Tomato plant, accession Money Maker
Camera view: vertical (180 deg); turntable rotation: 60 degrees
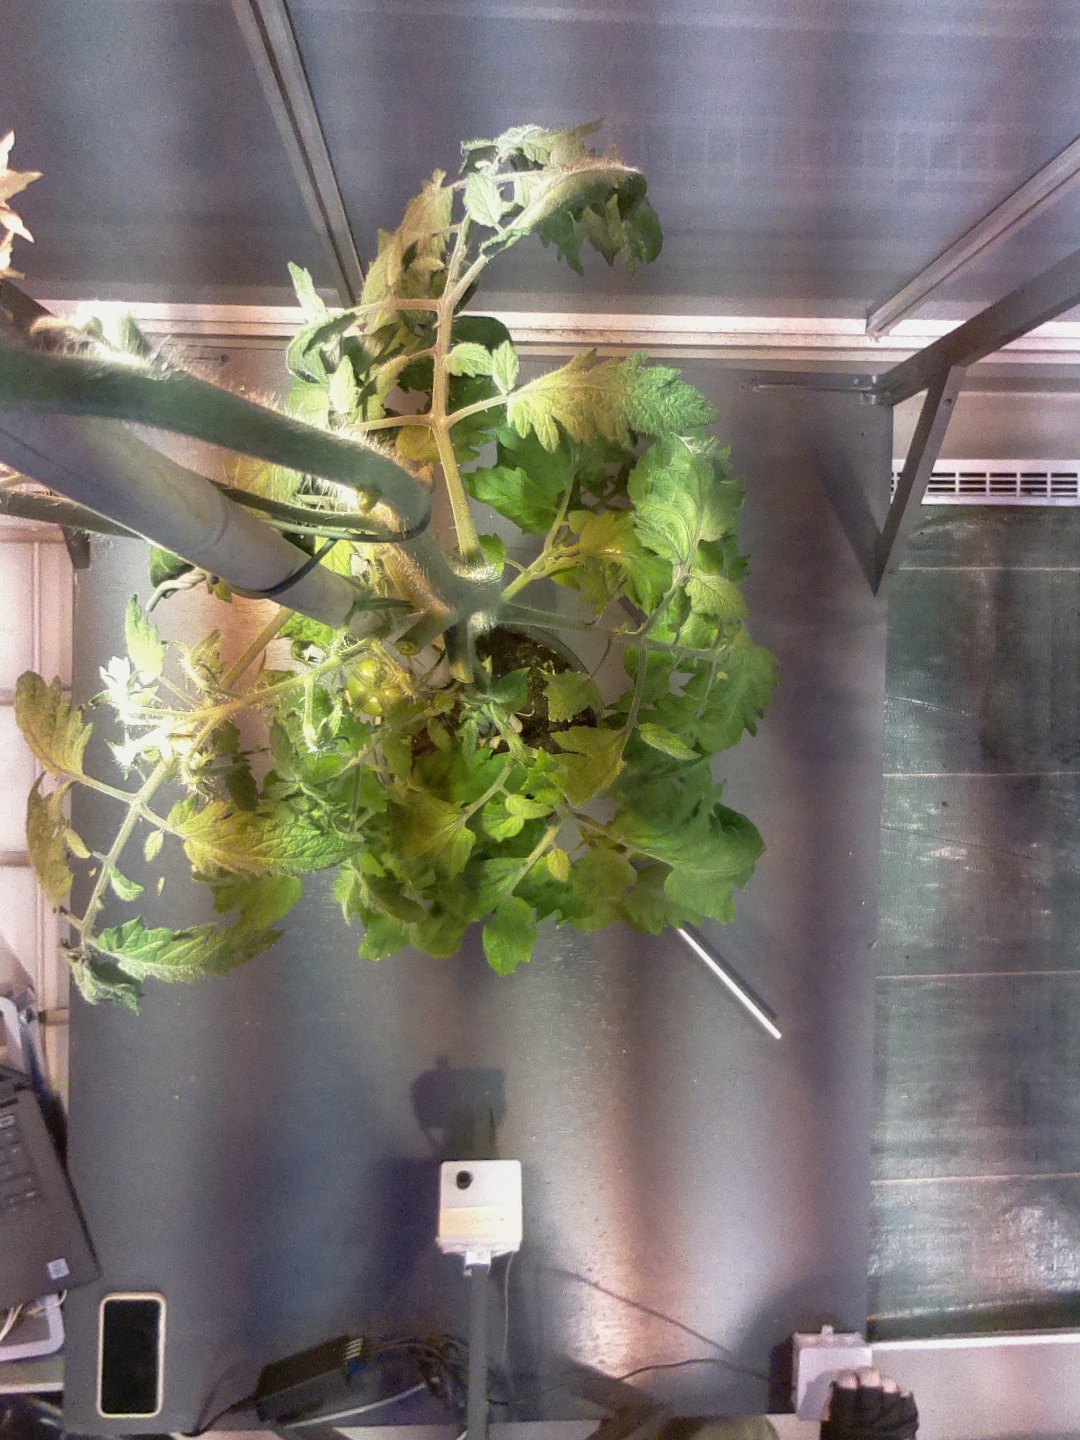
BBCH growth stage 74: 40%-50% of final fruit size